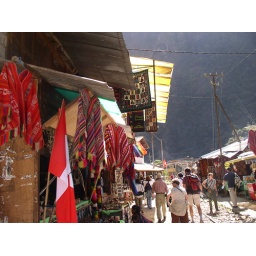
Market in Aguas Calientes, at the base of the mountain of Machu Picchu